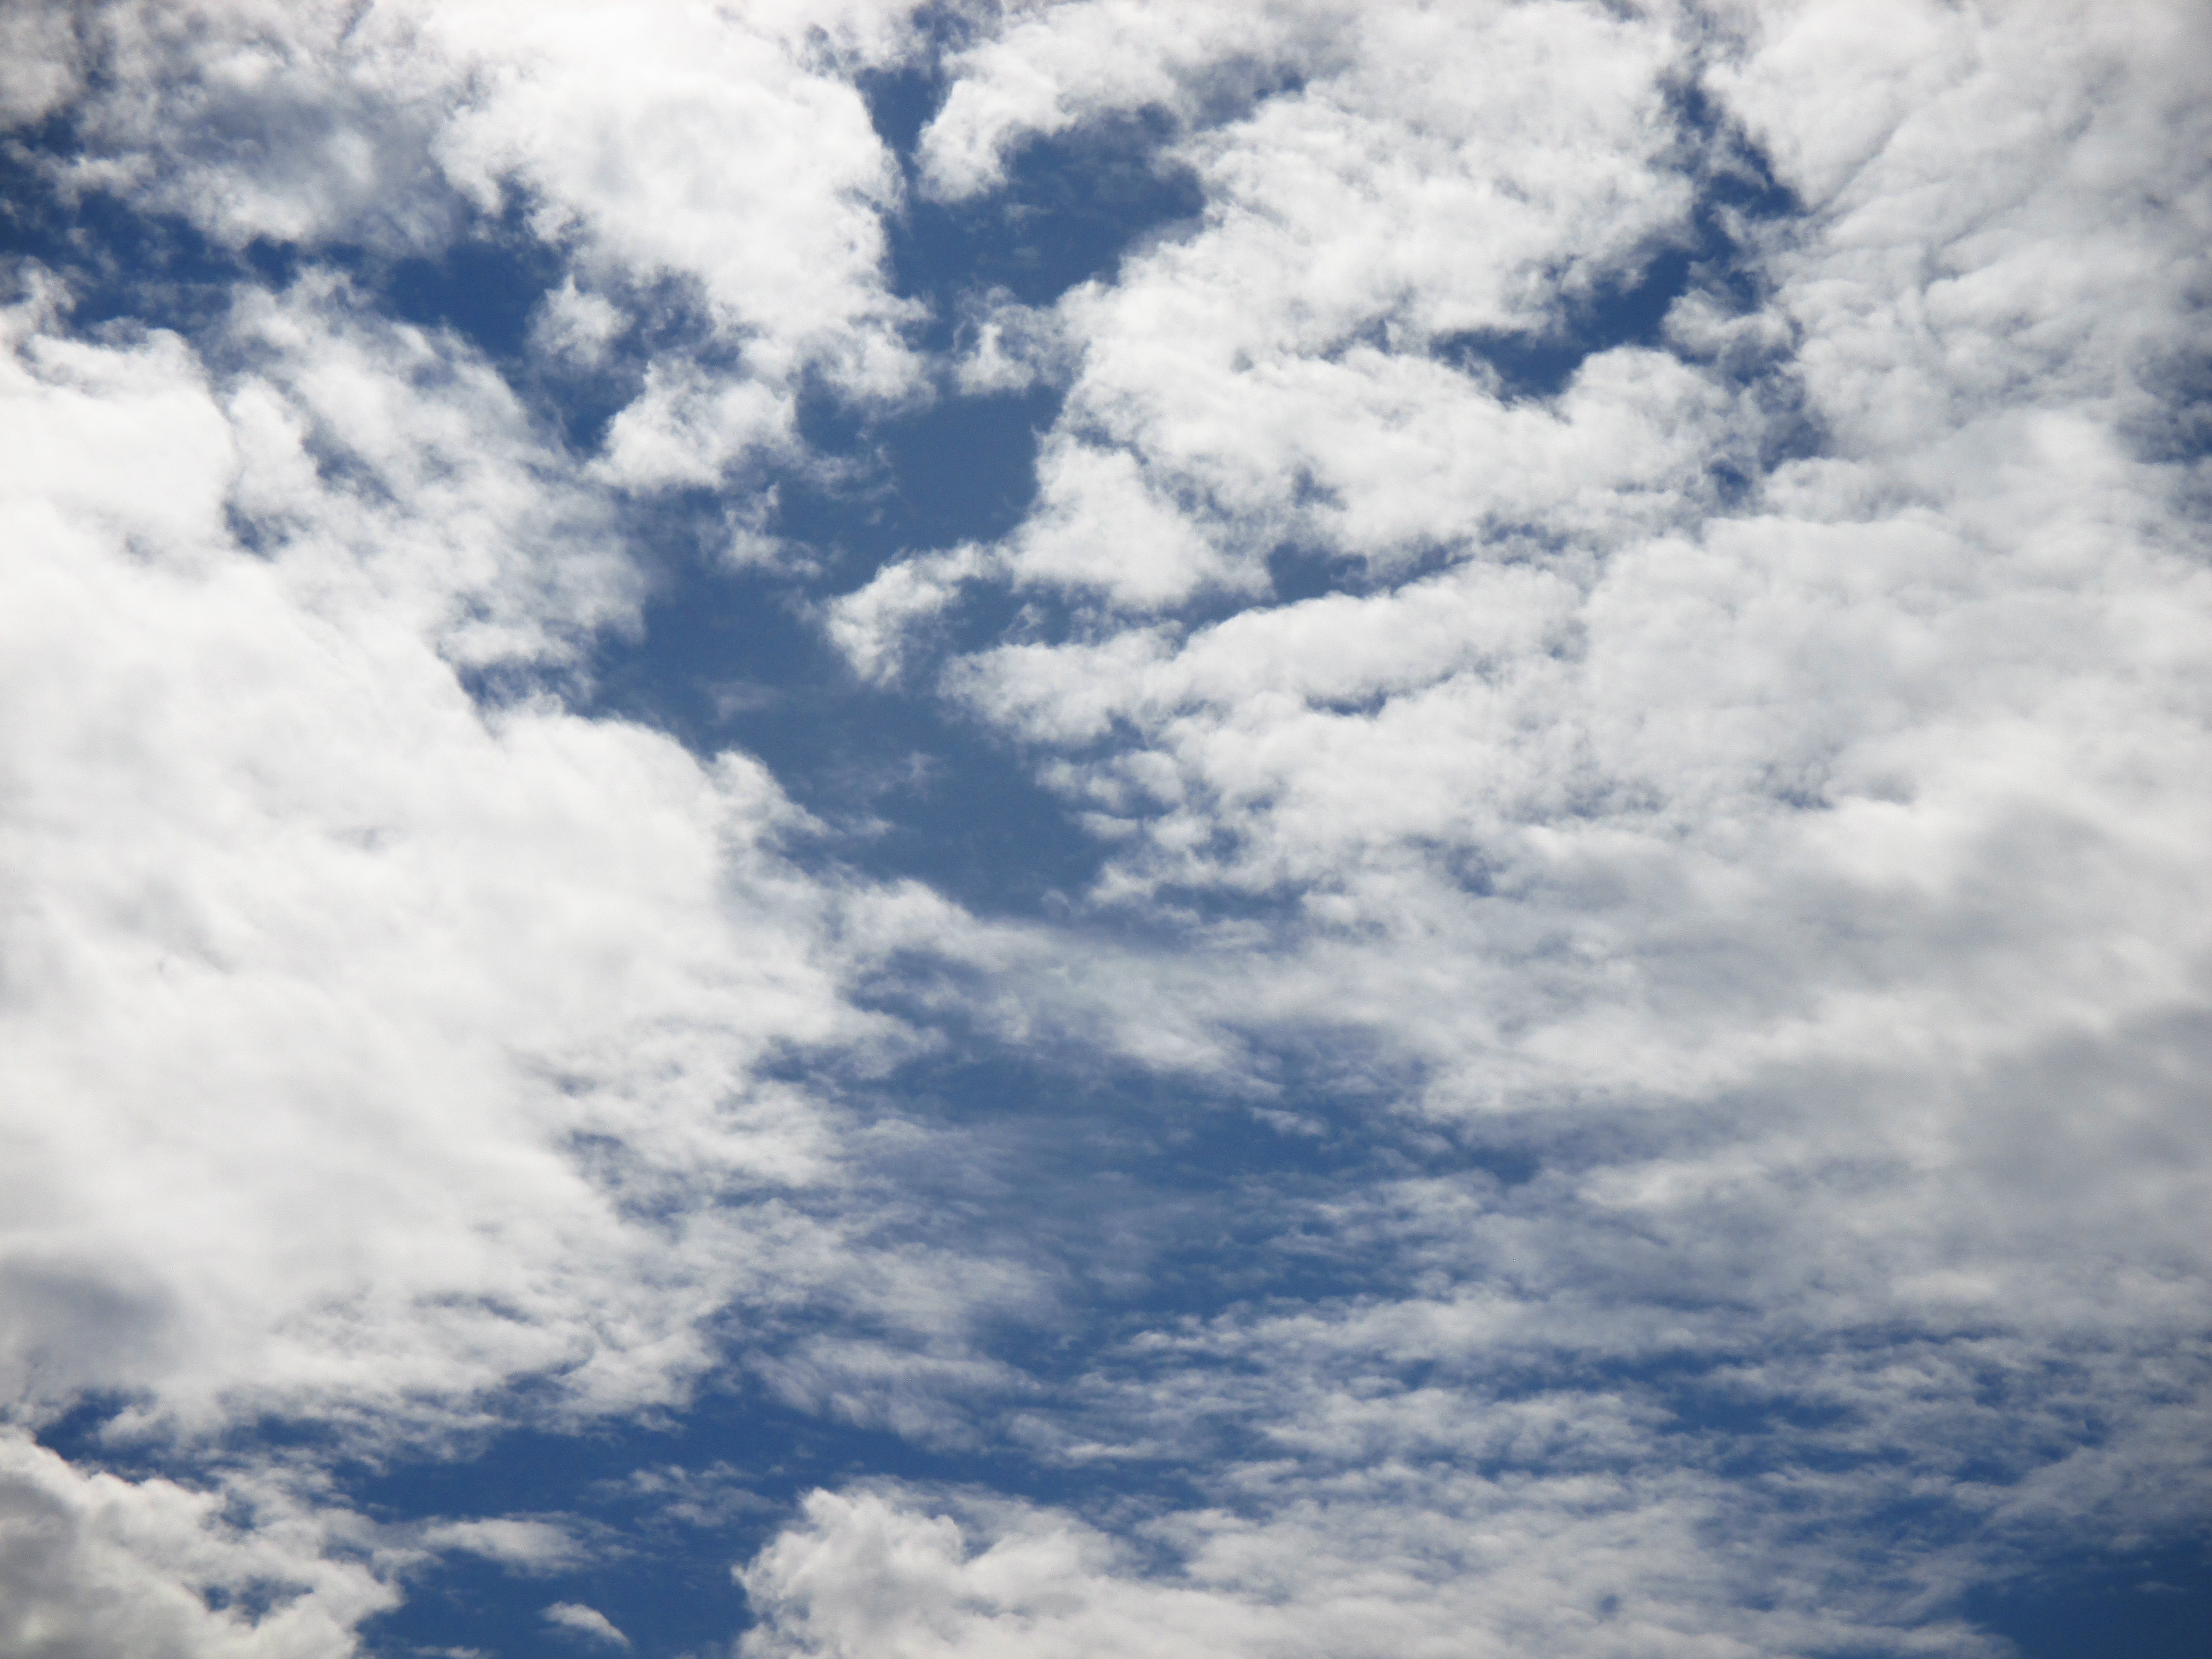
horizon, cloud, sky, sunlight, air, atmosphere, daytime, environment, weather, cumulus, blue, cloudscape, meteorological phenomenon, the day, atmosphere of earth